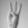
ASL letter: W